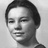
Emotion: neutral